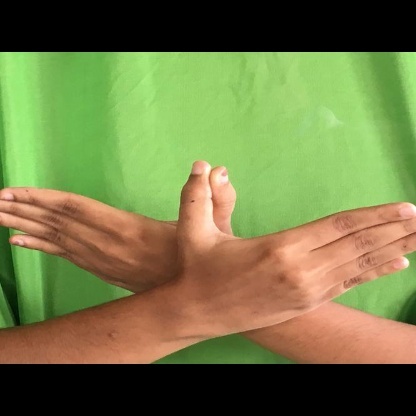
Mudra: Garuda